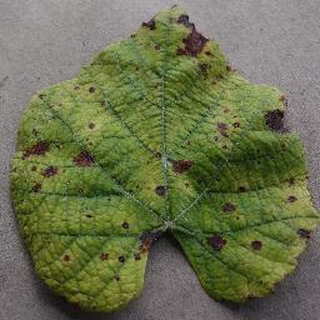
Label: grape_leaf_blight